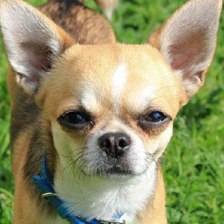
Label: animals